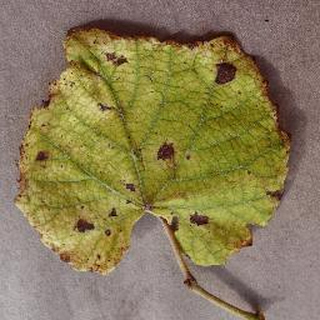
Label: grape_leaf_blight